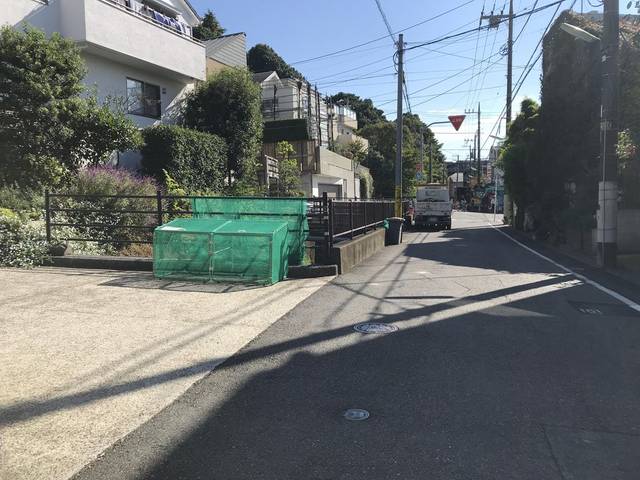
Region: Japan
Coordinates: 35.607, 139.637